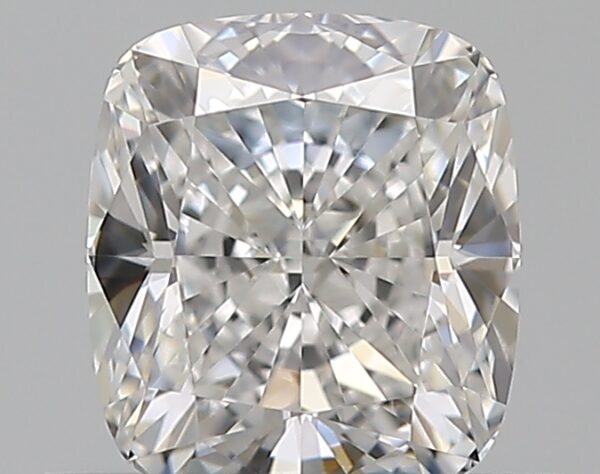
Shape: cushion
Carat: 0.73
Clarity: VVS1
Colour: F
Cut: EX
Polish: EX
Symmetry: EX
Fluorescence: N
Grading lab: GIA
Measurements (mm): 5.36 x 4.77 x 3.31